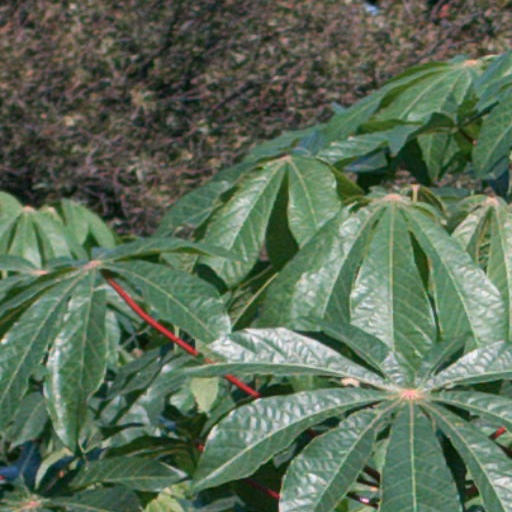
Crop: cassava